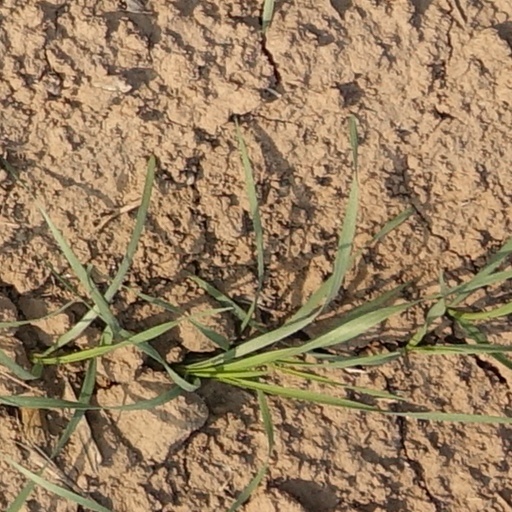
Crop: wheat